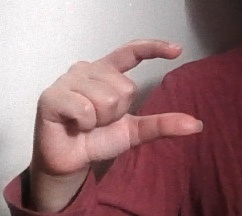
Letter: dal